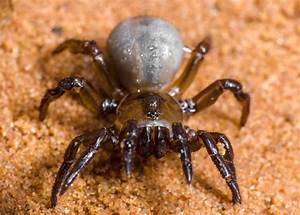
Label: ragno